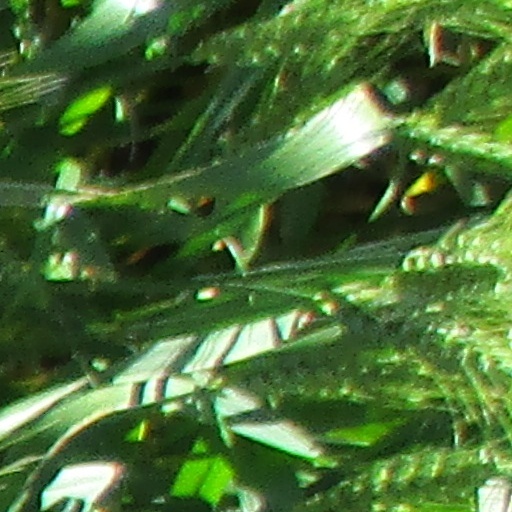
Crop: wheat